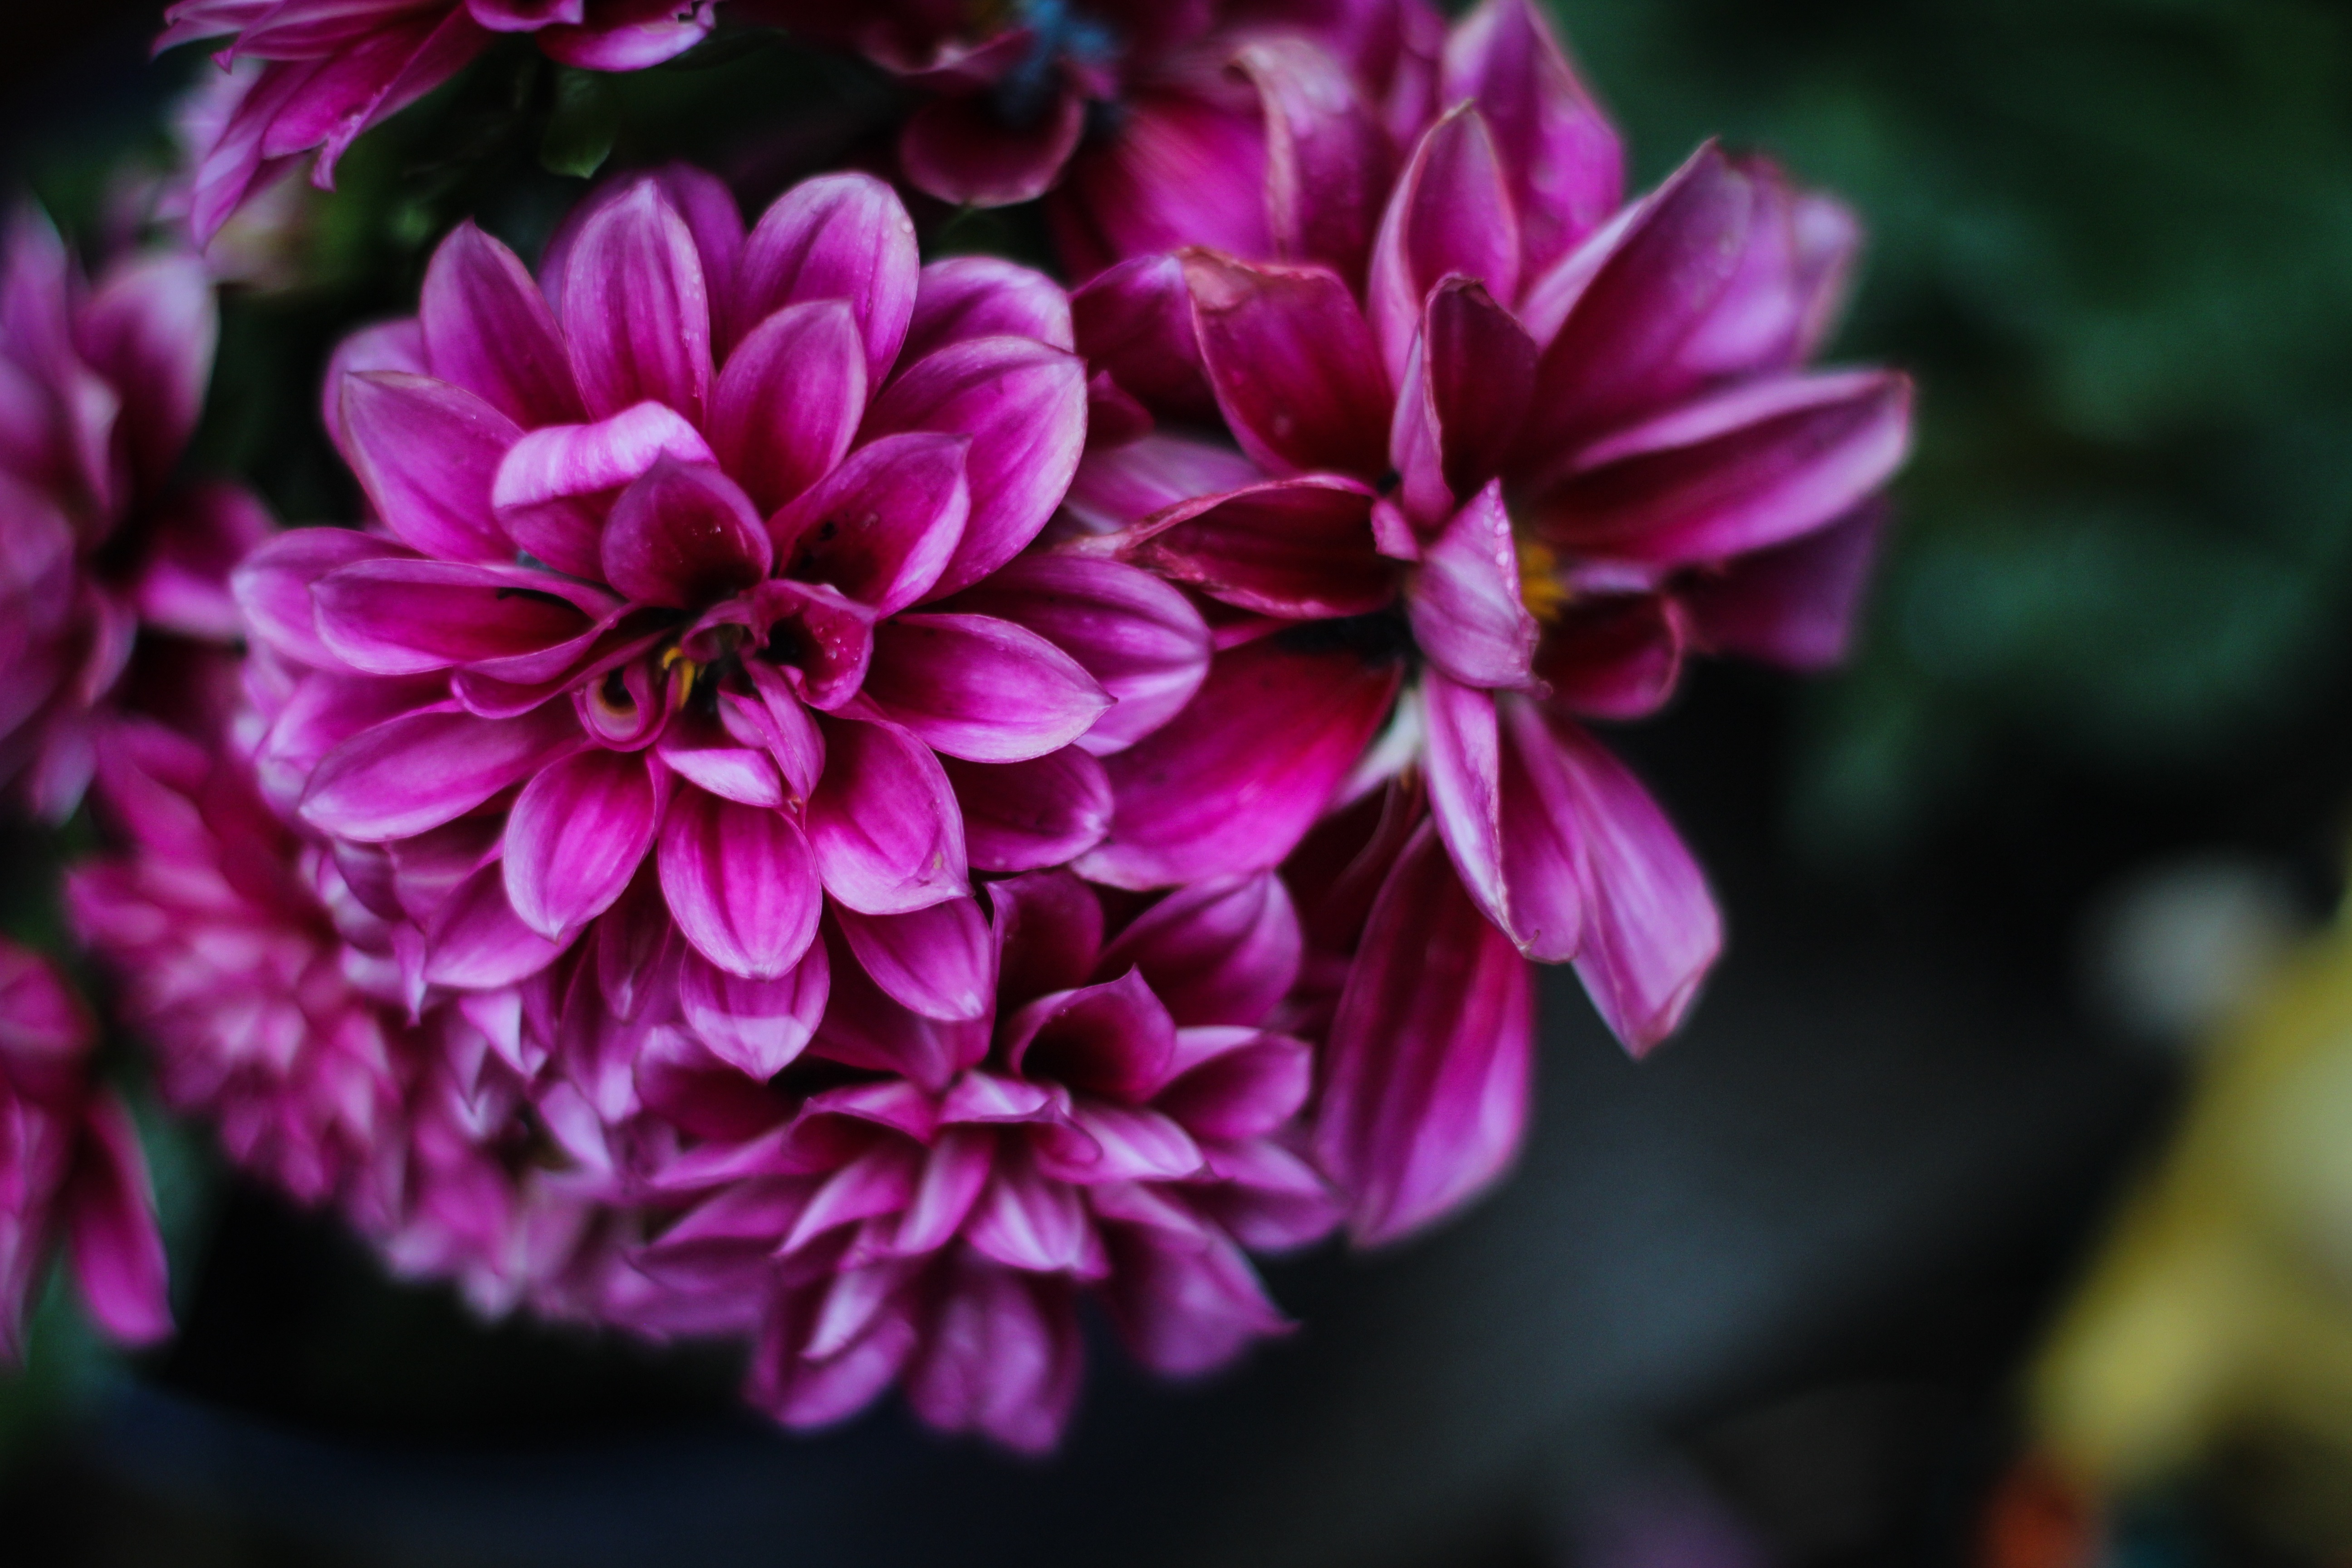
nature, blossom, plant, white, rain, flower, purple, petal, bloom, summer, floral, carefree, spring, green, herb, natural, action, fresh, cone, botany, pink, flora, perennial, botanical, heal, dahlia, barefoot, leaves, candid, petals, coneflower, bud, echinacea, pure, attractive, purpurea, adult, macro photography, herbal, flowering plant, daisy family, homeopathic, purifier, immune, annual plant, land plant, chrysanths